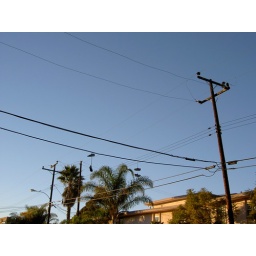
someday i will map all the pairs of shoes hanging from telephone wires in isla vista